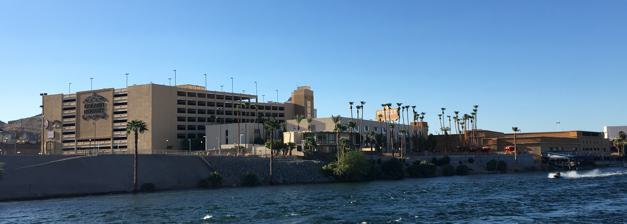
Building: Golden Nugget Laughlin
Country: United States of America
Year built: 1967
Casino hotel in Nevada, United States Golden Nugget Laughlin The property as seen from the Colorado River in 2018 Location Laughlin , Nevada , U.S. Address 2300 South Casino Drive Opening date 1967 ; 58 years ago ( 1967 ) Theme Gold rush and Tropical No. of rooms 300 Total gaming space 34,023 sq ft (3,160.8 m 2 ) Notable restaurants Bubba Gump Shrimp Company Claim Jumper Saltgrass Steak House Owner Landry's, Inc. Previous names Nevada Club Website goldennugget .com /laughlin The Golden Nugget Laughlin (formerly the Nevada Club ) is a hotel and casino located on the banks of the Colorado River in Laughlin, Nevada . It is owned and operated by Landry's, Inc . It offers a number of restaurants, 300 guest rooms and suites, a casino floor, and meeting spaces. The Golden Nugget offers water taxi service from Bullhead City, Arizona , on the opposite side of the river. Restaurants at the Golden Nugget include Bubba Gump Shrimp Company , Claim Jumper , Saltgrass Steak House and Bean and Bread . History The porte cochere at the front of the property The property was previously known as the Nevada Club. In 1986, the resort underwent a major renovation. In 1988, the Del Webb Corporation sold the Nevada Club to Golden Nugget Inc. for $40 million, and it was renamed as the Golden Nugget Laughlin. The 300-room hotel was added to the property in 1992, along with a parking garage, new restaurants, and tropical theming, including an indoor rainforest. In 2004, it was acquired by Poster Financial Group . On May 31, 2005, it was acquired by Landry’s, which was purchasing the Golden Nugget Las Vegas at the same time. Rooms underwent renovation in 2006. In the years since Landry’s acquired Golden Nugget Las Vegas and Laughlin, three additional Golden Nugget resorts have been developed in Atlantic City, New Jersey , Biloxi, Mississippi and Lake Charles, Louisiana . References